Mylau

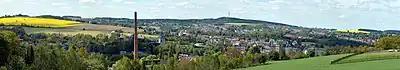
Panorama of Mylau

In the 14th century, a settlement was built at the foot of Mylau Castle (1180). Emperor Charles IV granted town privileges in 1376. Until late in the 17th century, the town was reasonably insignificant; in 1650 it was composed of only 24 houses. It then grew rapidly because of a rise of manual weaving craftsmanship in the area, which facilitated the rapid development of the textile industry in the 19th century.